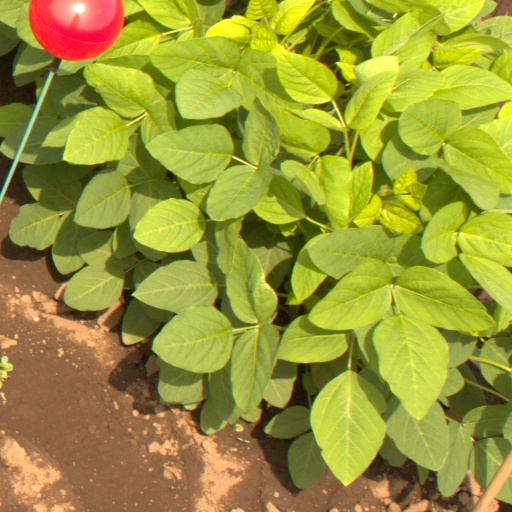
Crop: soybean